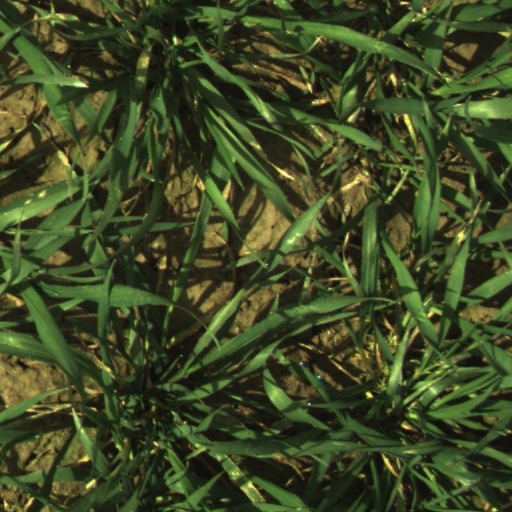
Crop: wheat